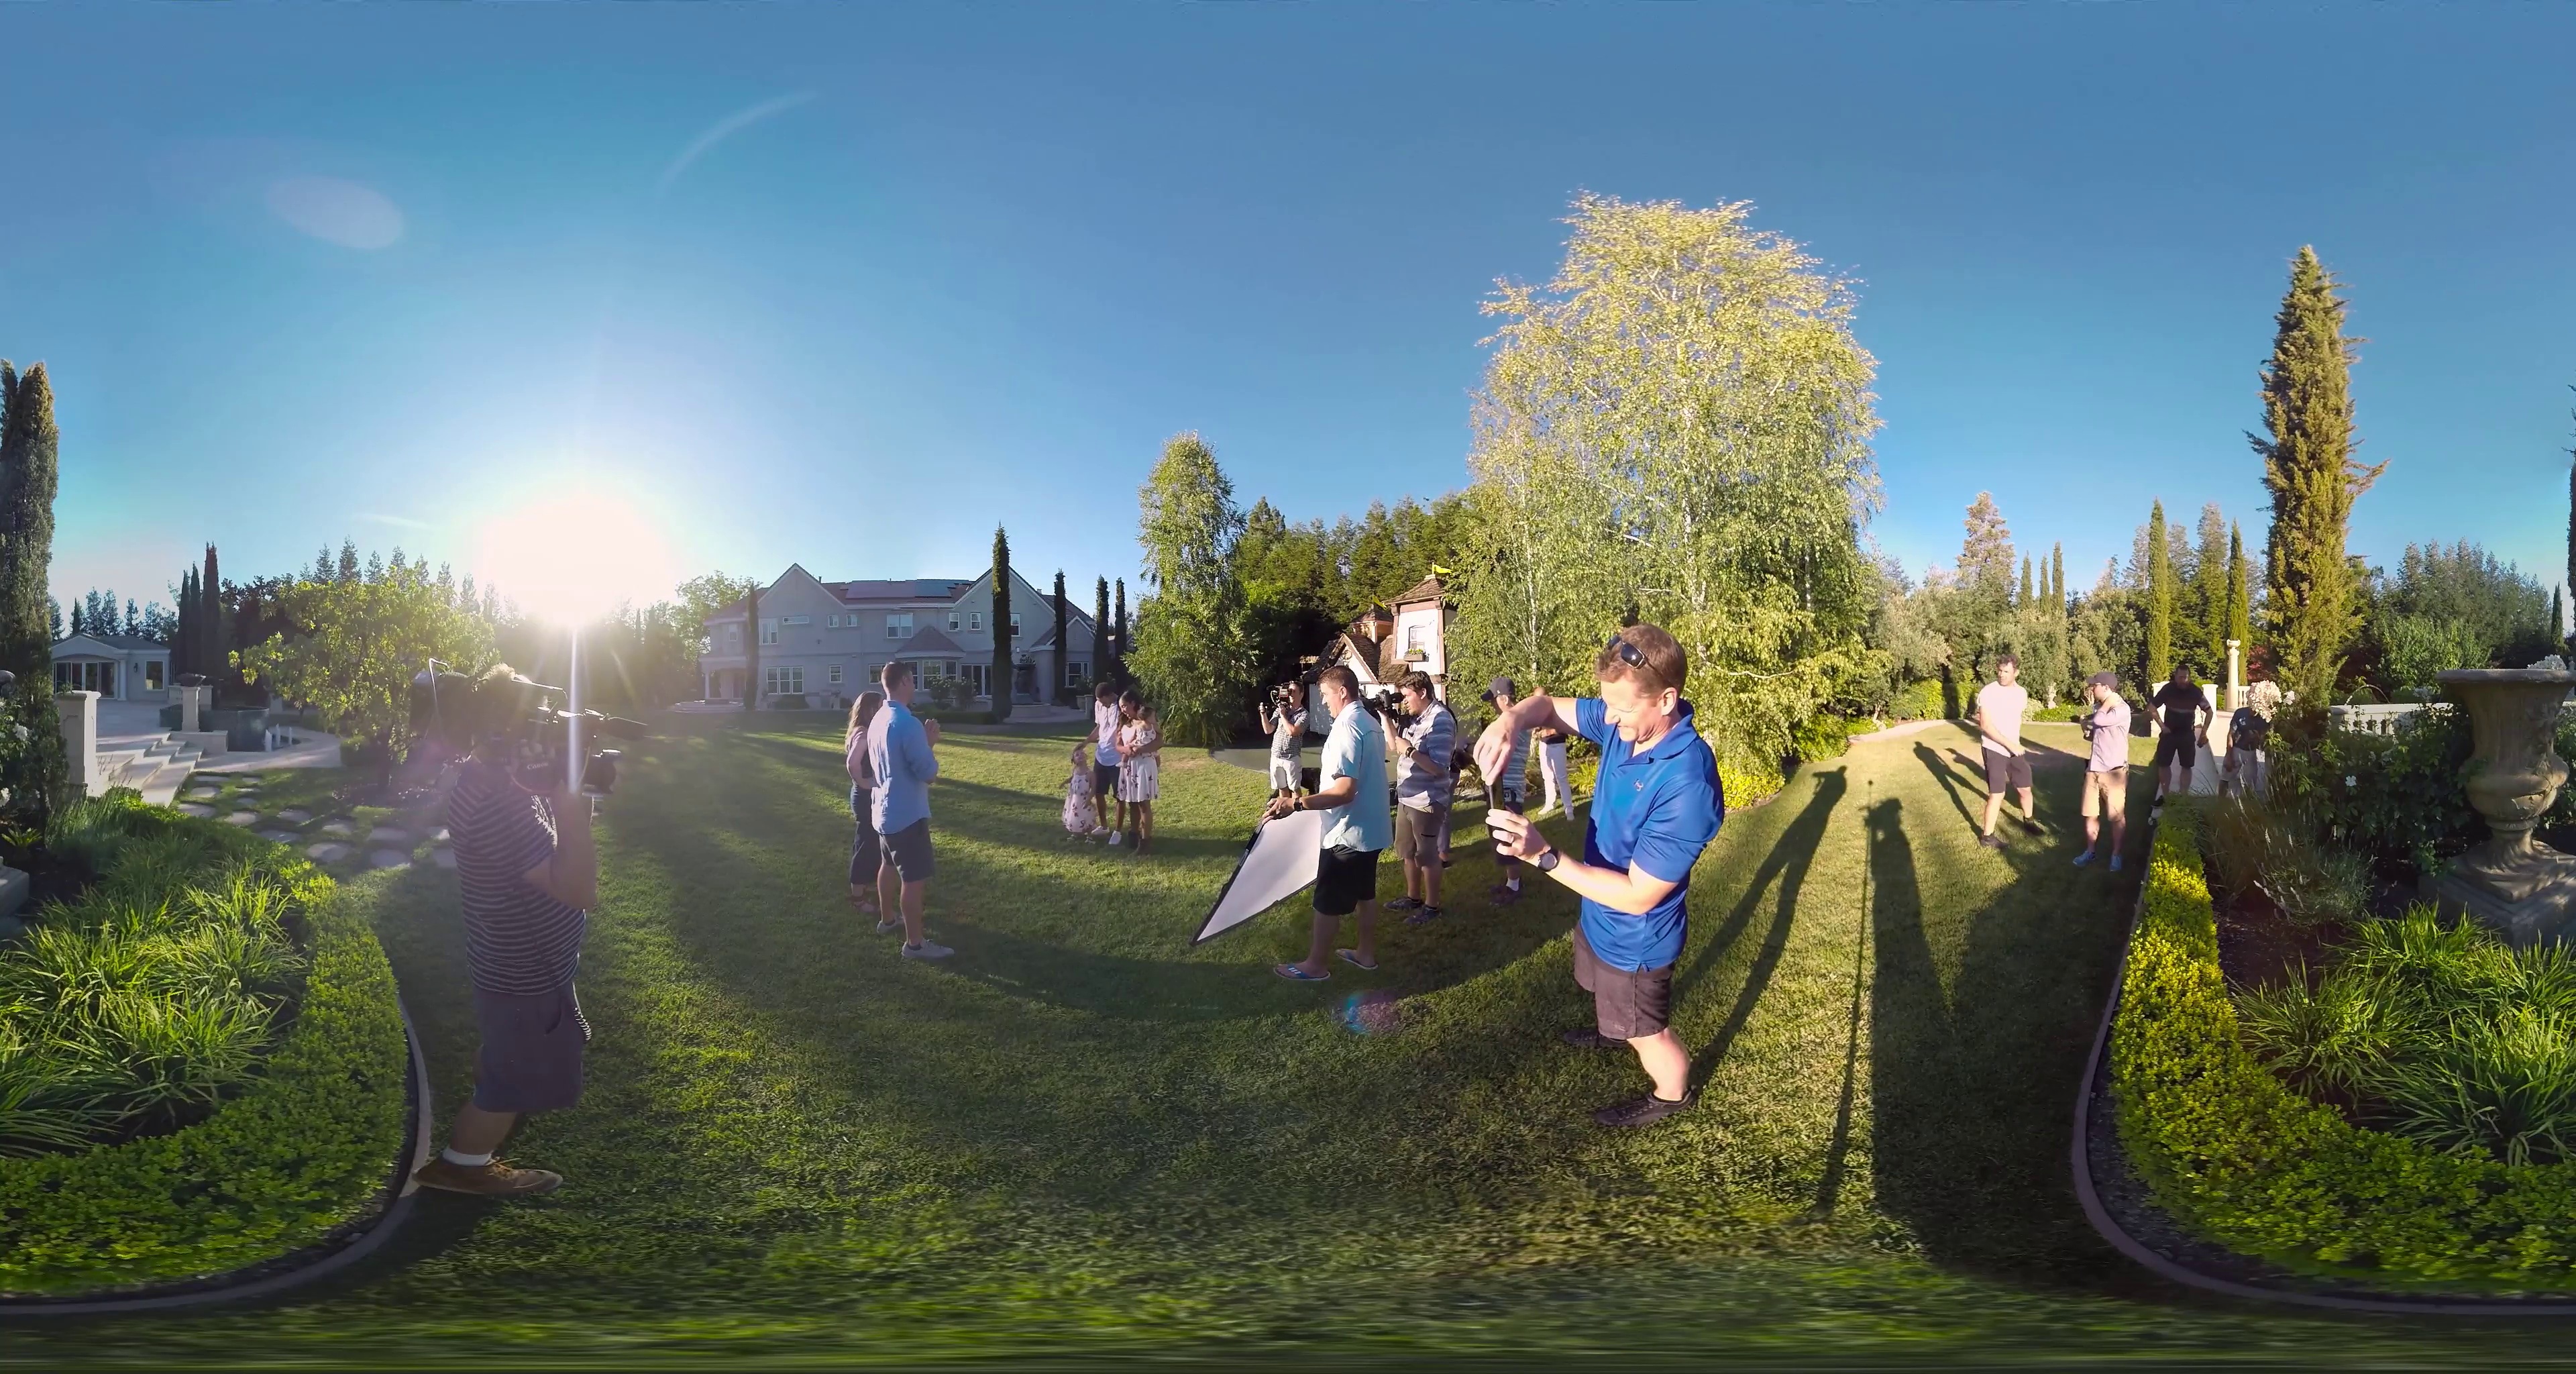
Referred object: the person in the striped shirt holding a video camera

Referred object: the bright blue polo shirt